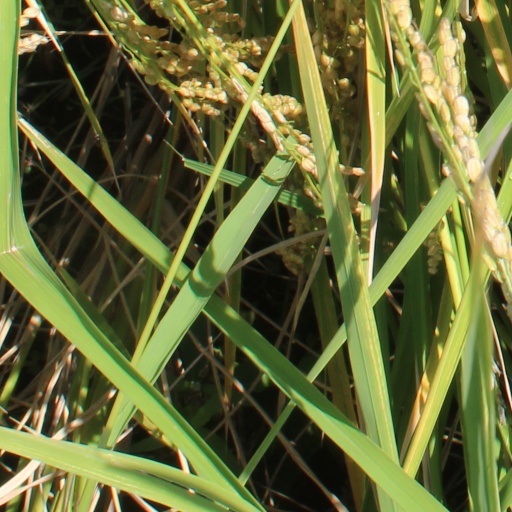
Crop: rice